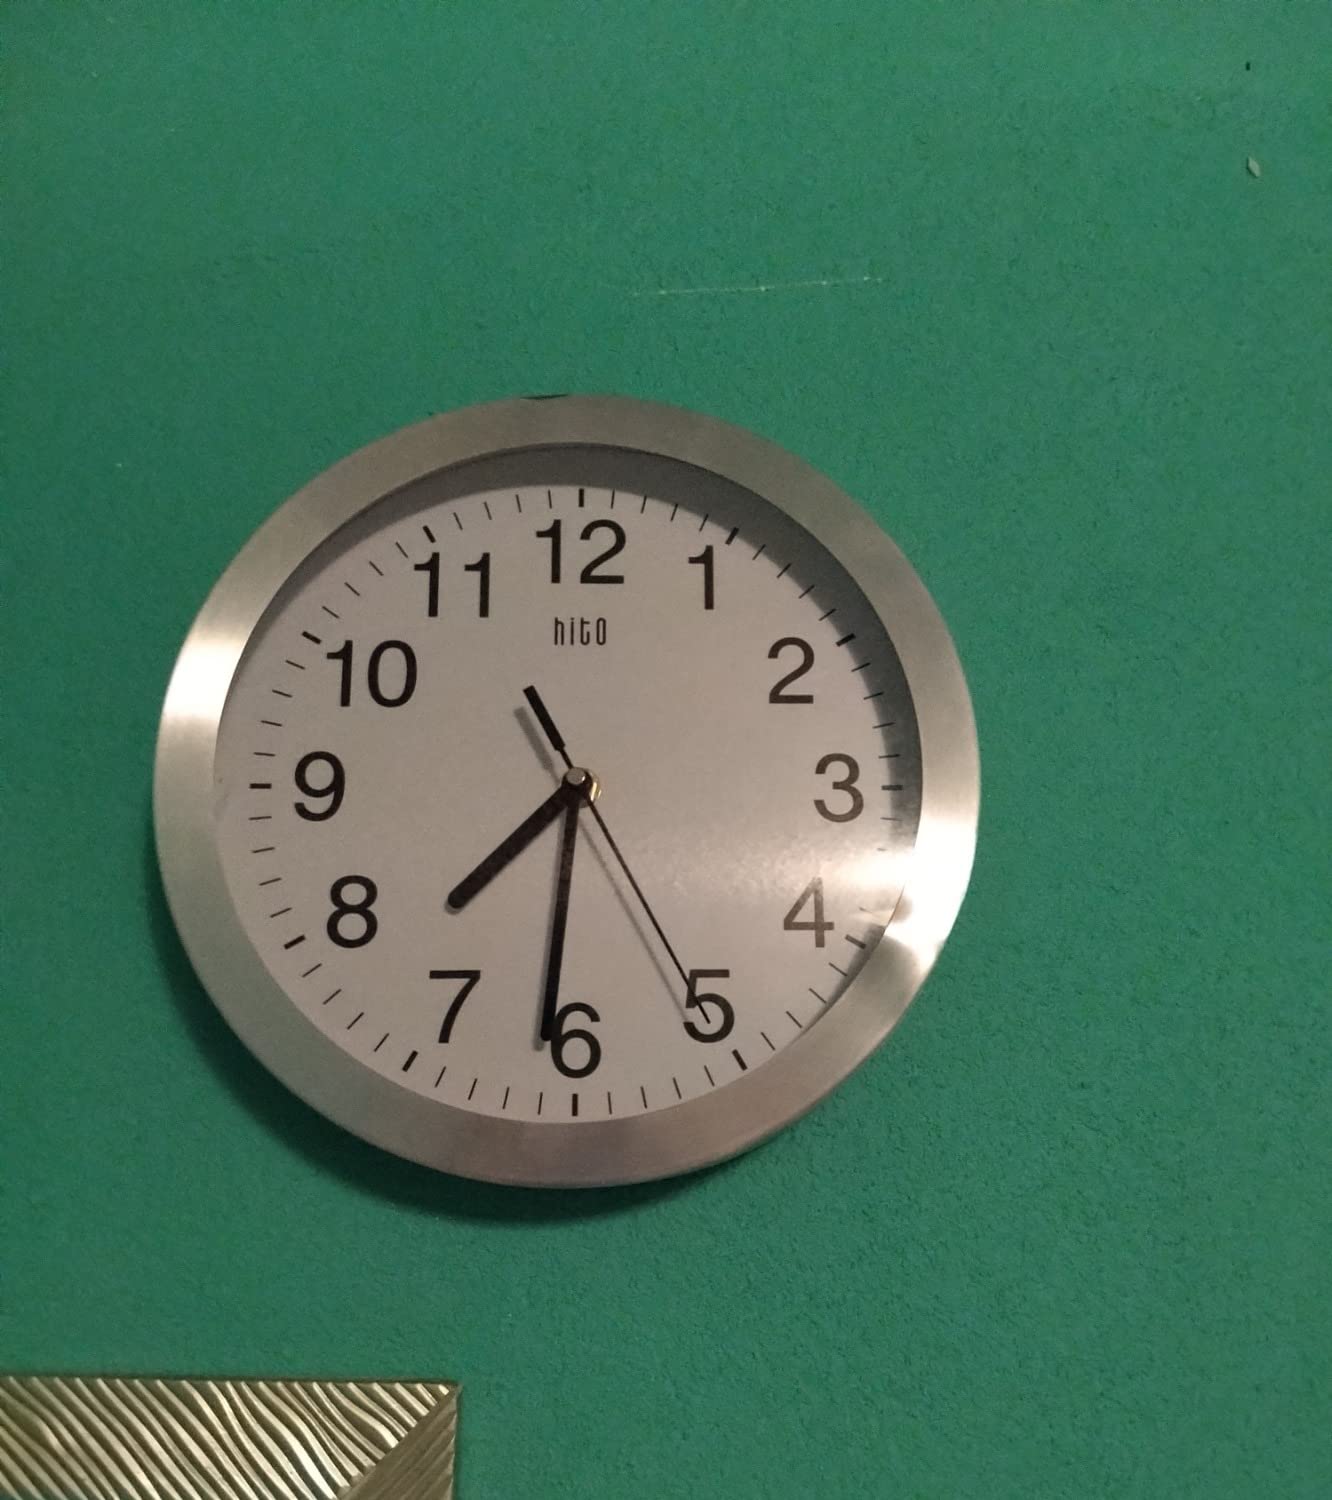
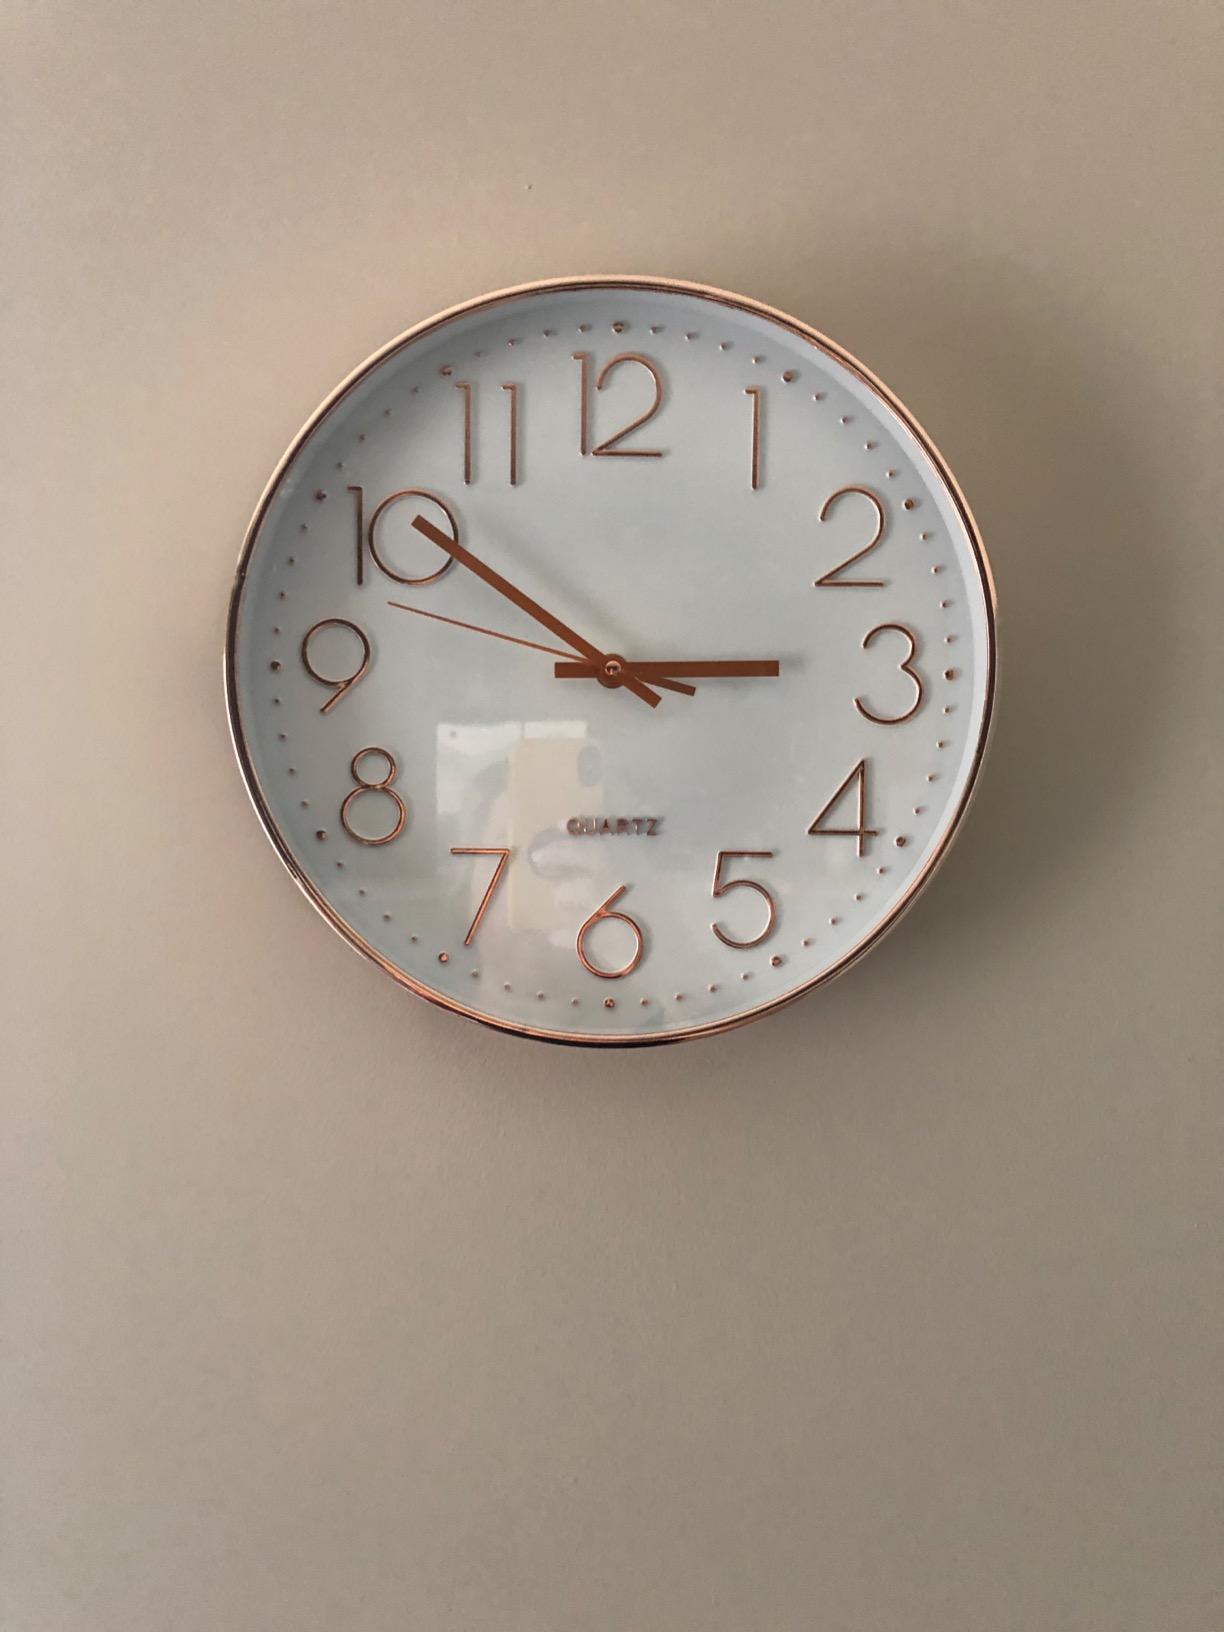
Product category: clock
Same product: no